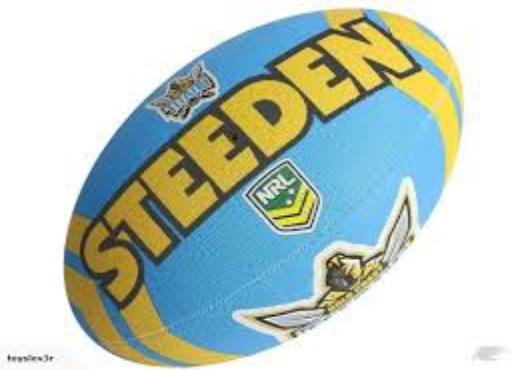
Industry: Sports